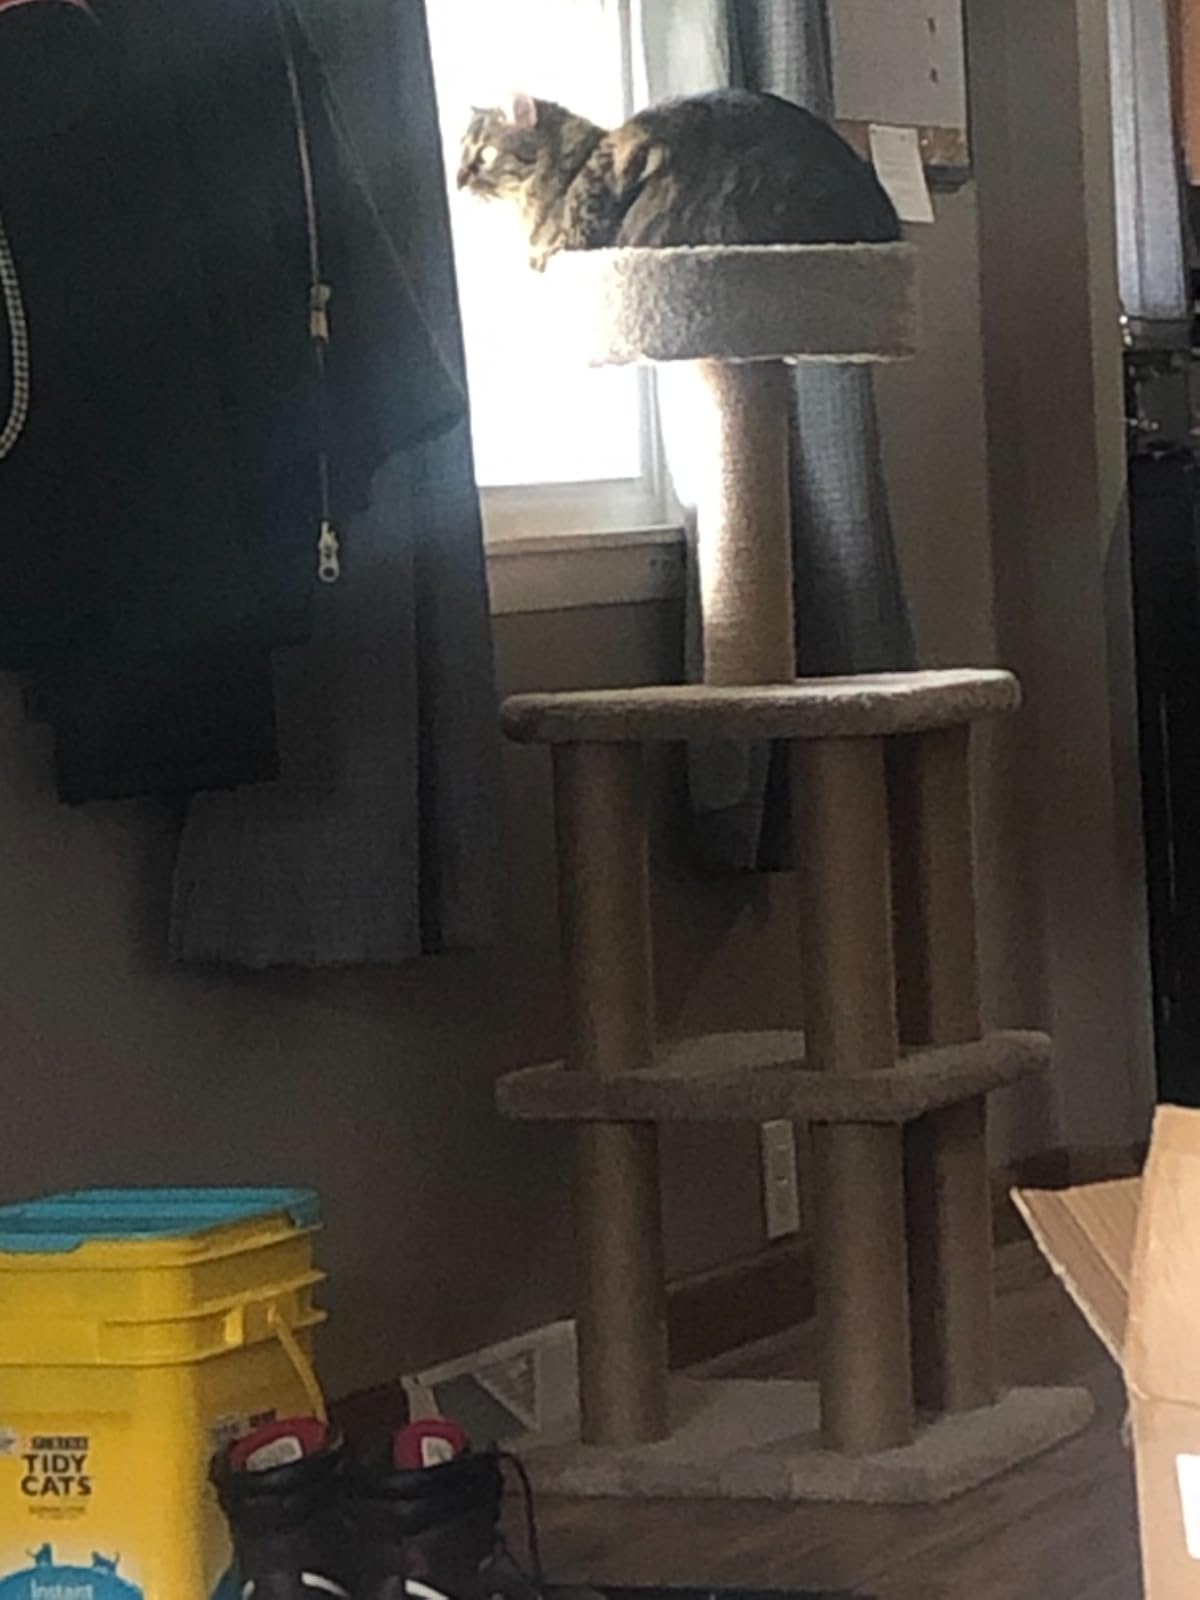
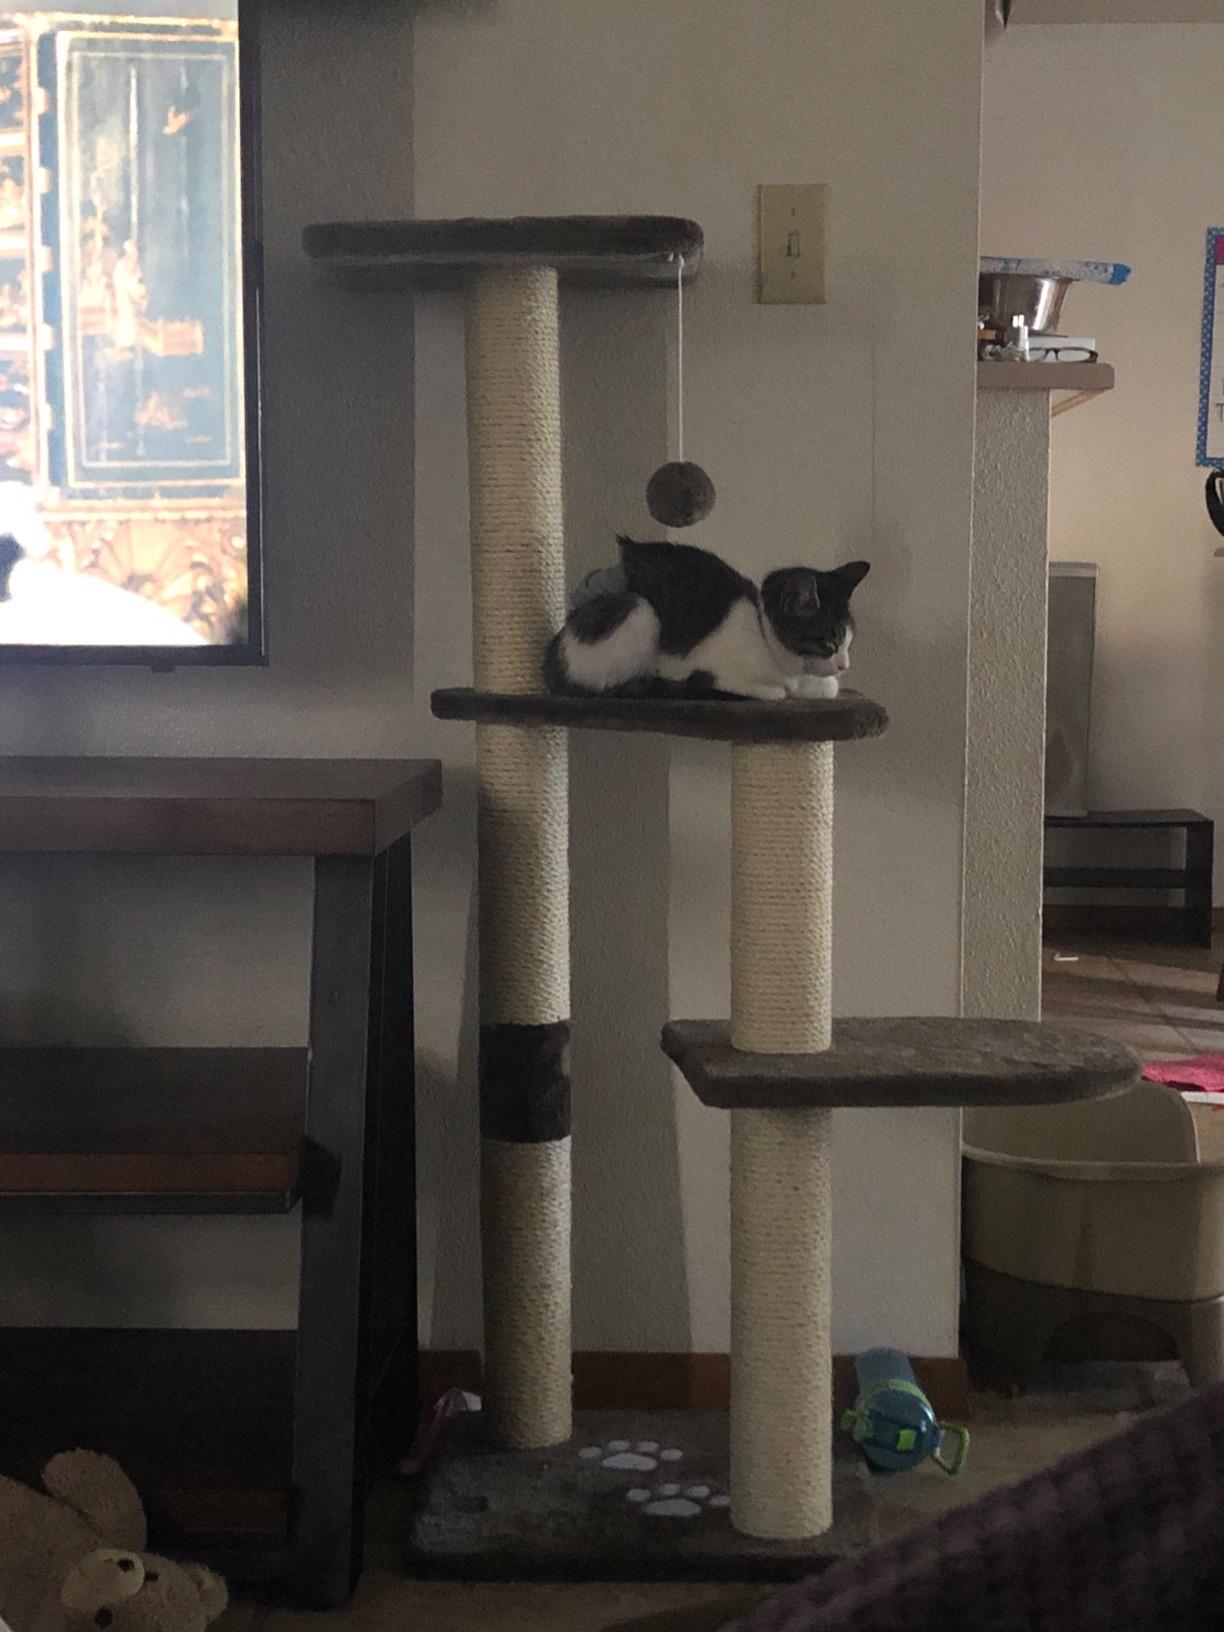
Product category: items_cat tree
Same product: no